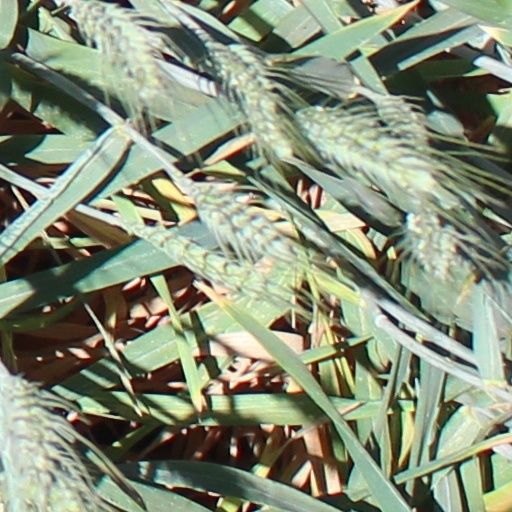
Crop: wheat